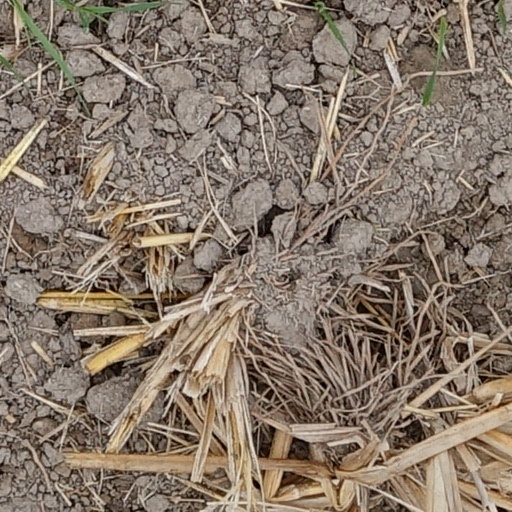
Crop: wheat